St. Walburga Church, Antwerp

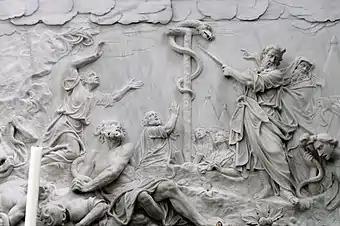
"The raising of the brass snake" by Willem Ignatius Kerricx

The predella of the main altar representing the "Raising of the brass snake" made by Willem Ignatius Kerricx was reused for the main altar of the Antwerp Cathedral. The cathedral also holds the two marble medallions represenintg Saint Walburga and Saint Eligius, which Kerricx has produced for the altar in the church. Another altar was moved to the in Tilburg, where it became the high altar. In 1936, a new, modernist church with the same name was built by Flor Van Reeth in the Zuid neighborhood of Antwerp.